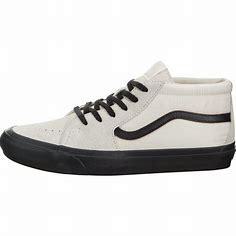
Brand: Vans
Model: SK8 Mid